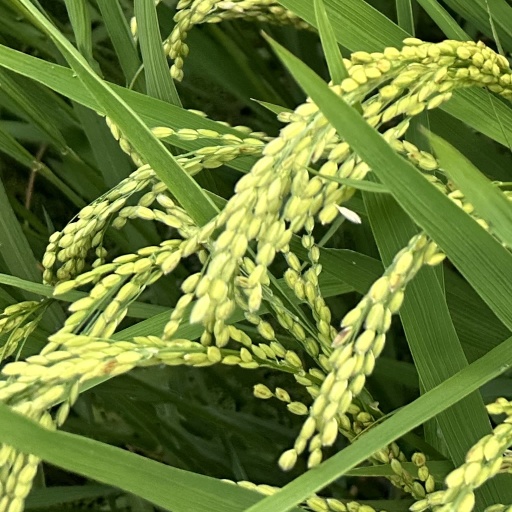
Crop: rice